2011 AFC Annual Awards

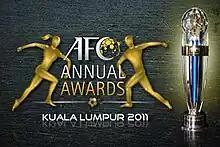

The 2011 AFC Annual Awards was the top football players and coaches of the year in Asia.